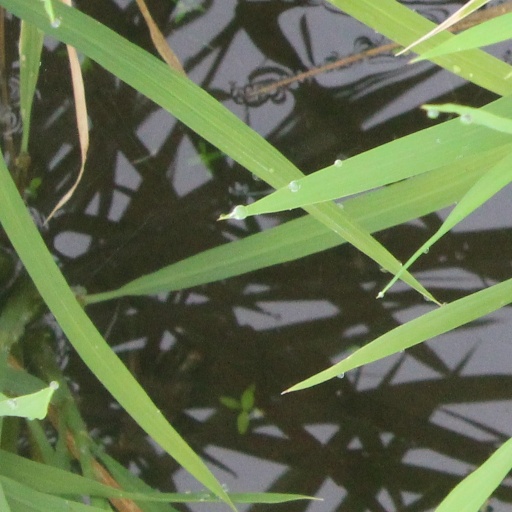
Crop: rice